Els Límits

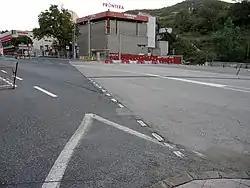
The southern frontier line between Els Límits (right side) and Le Perthus (left side)

Els Límits is a Spanish village, a civil parish of the municipality of La Jonquera, situated in the province of Girona, Catalonia, in Spain. As of 2005 its population was of 115. Its Spanish name is Los Límites.